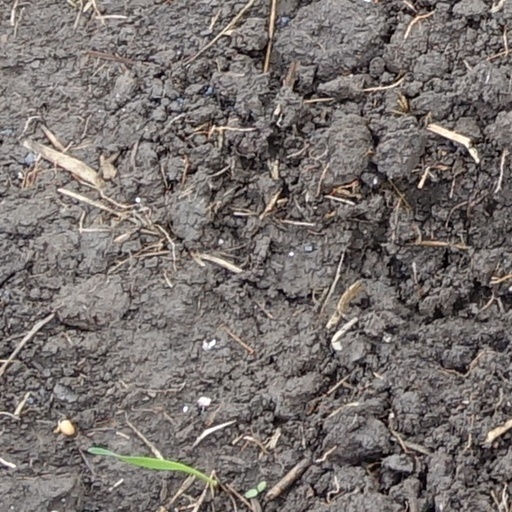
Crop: wheat